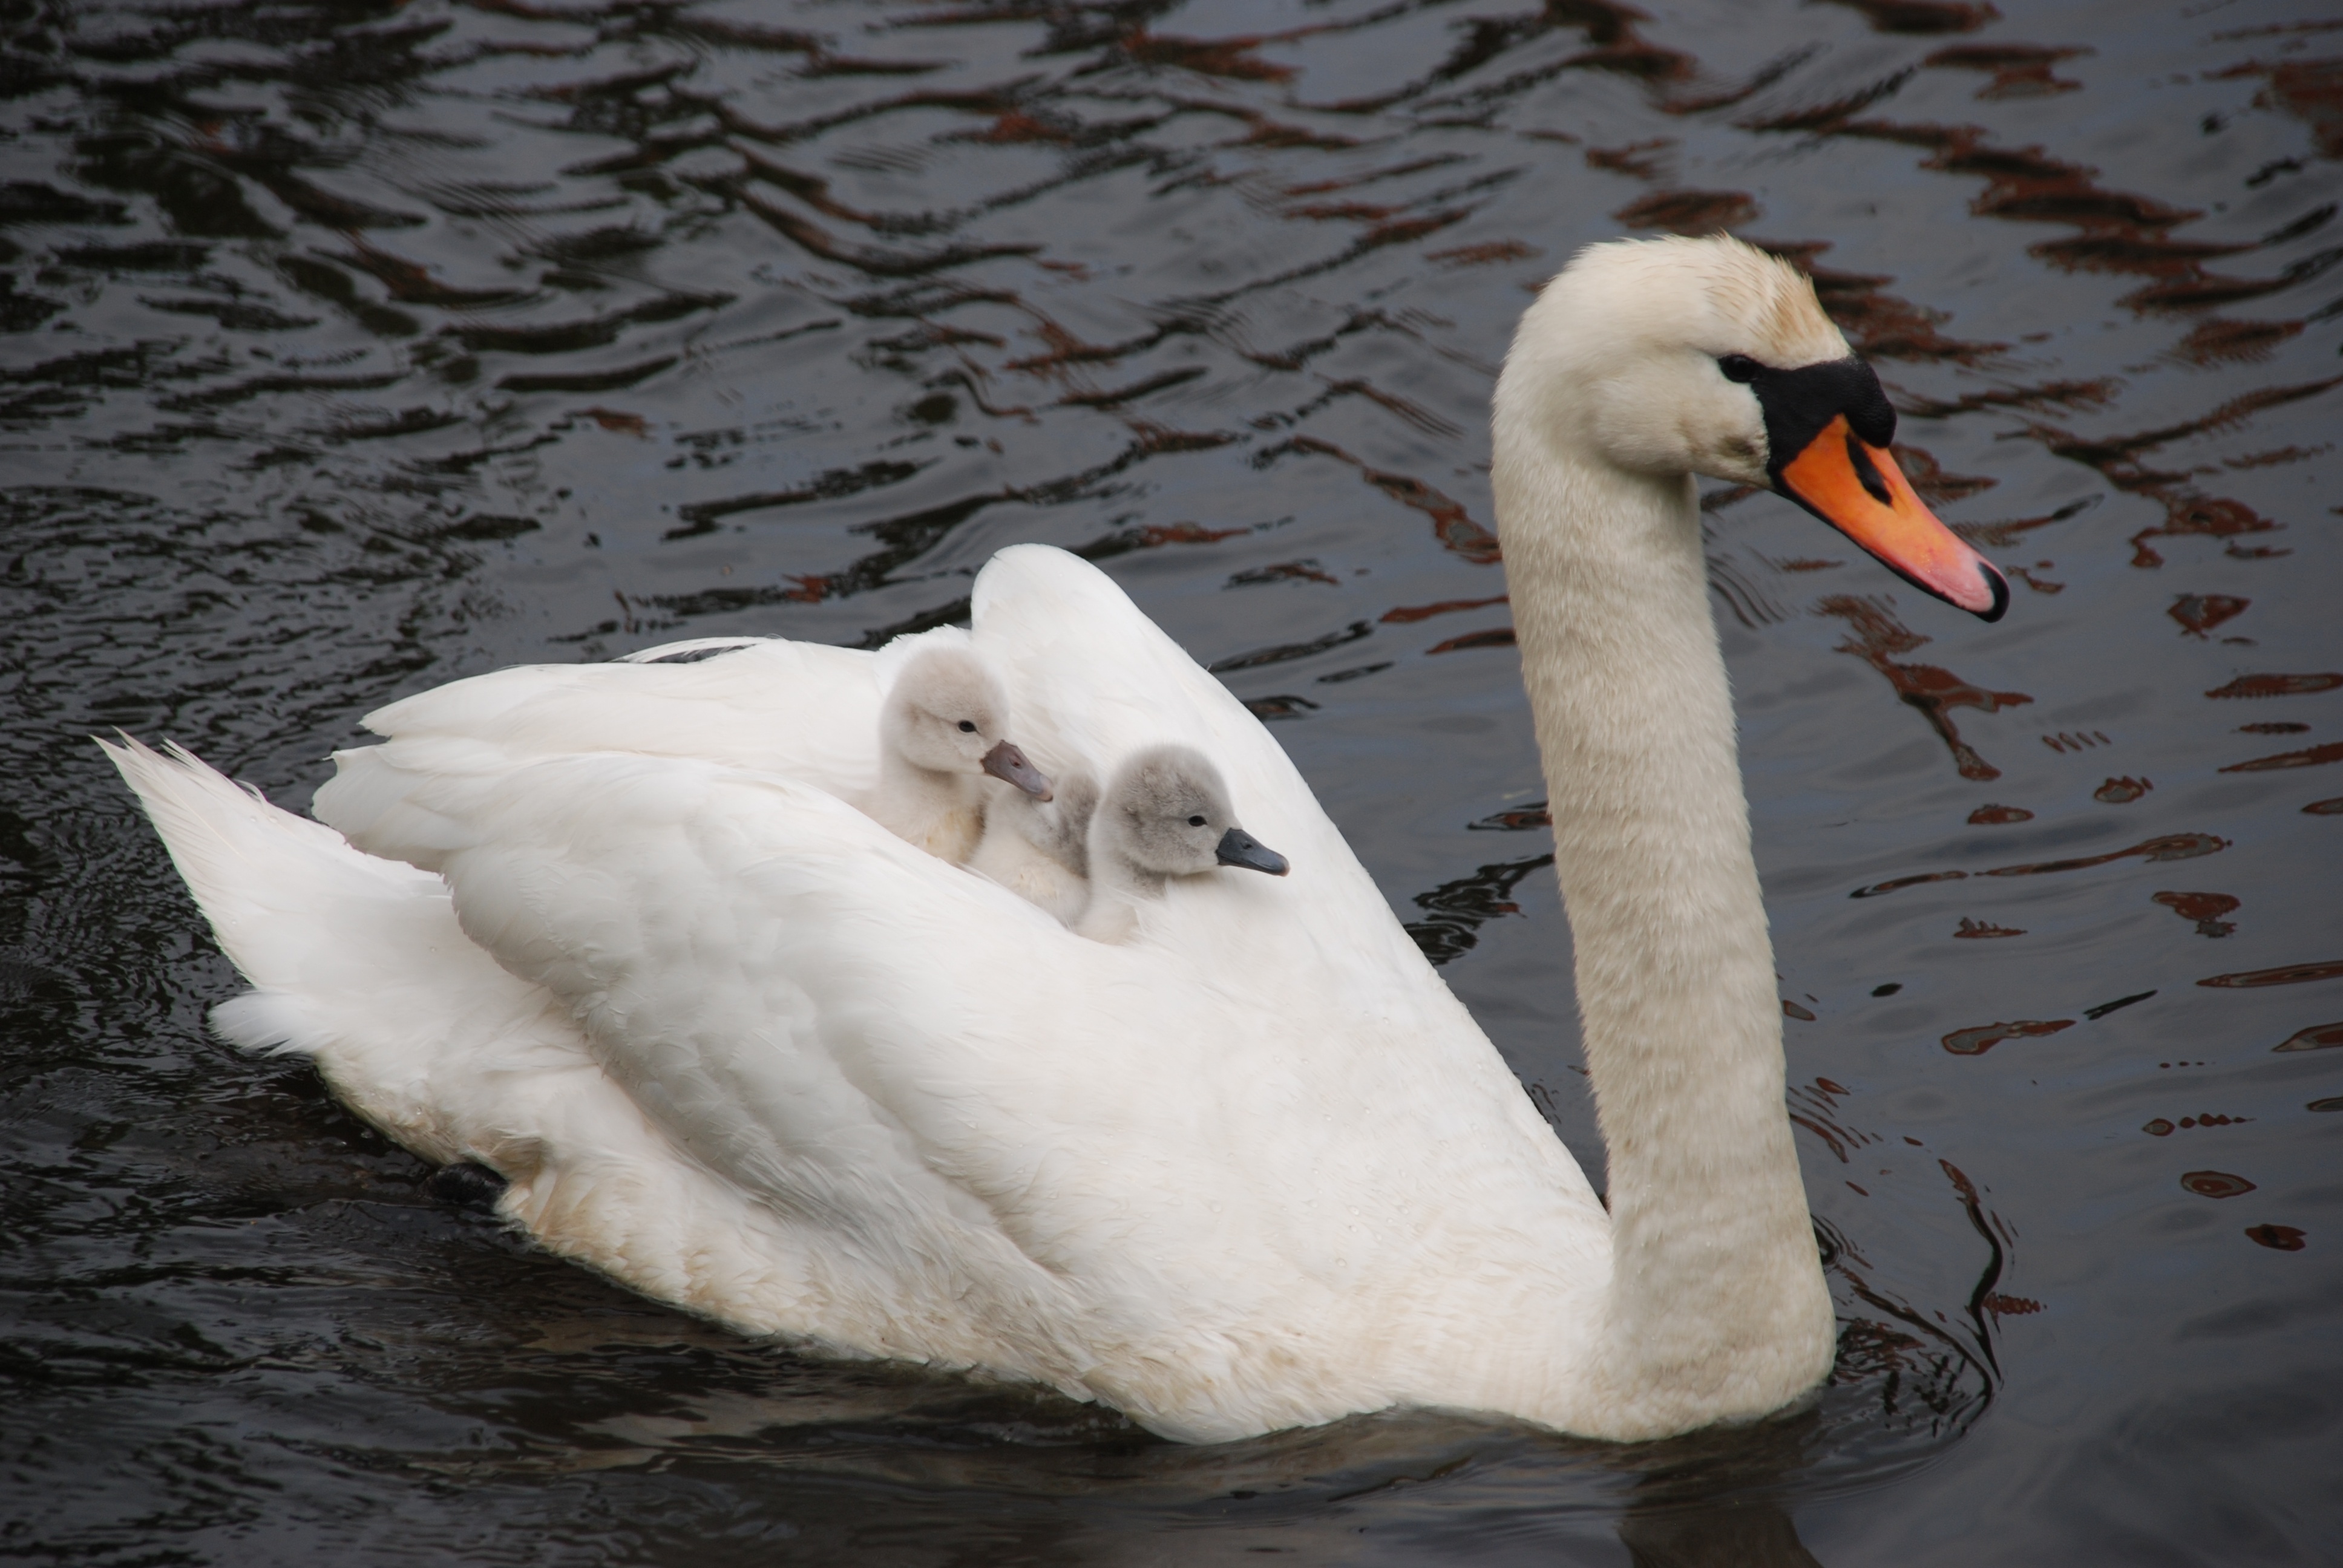
water, nature, bird, wing, white, young, beak, small, father, fauna, swan, mother, vertebrate, waterfowl, water bird, safely, ducks geese and swans